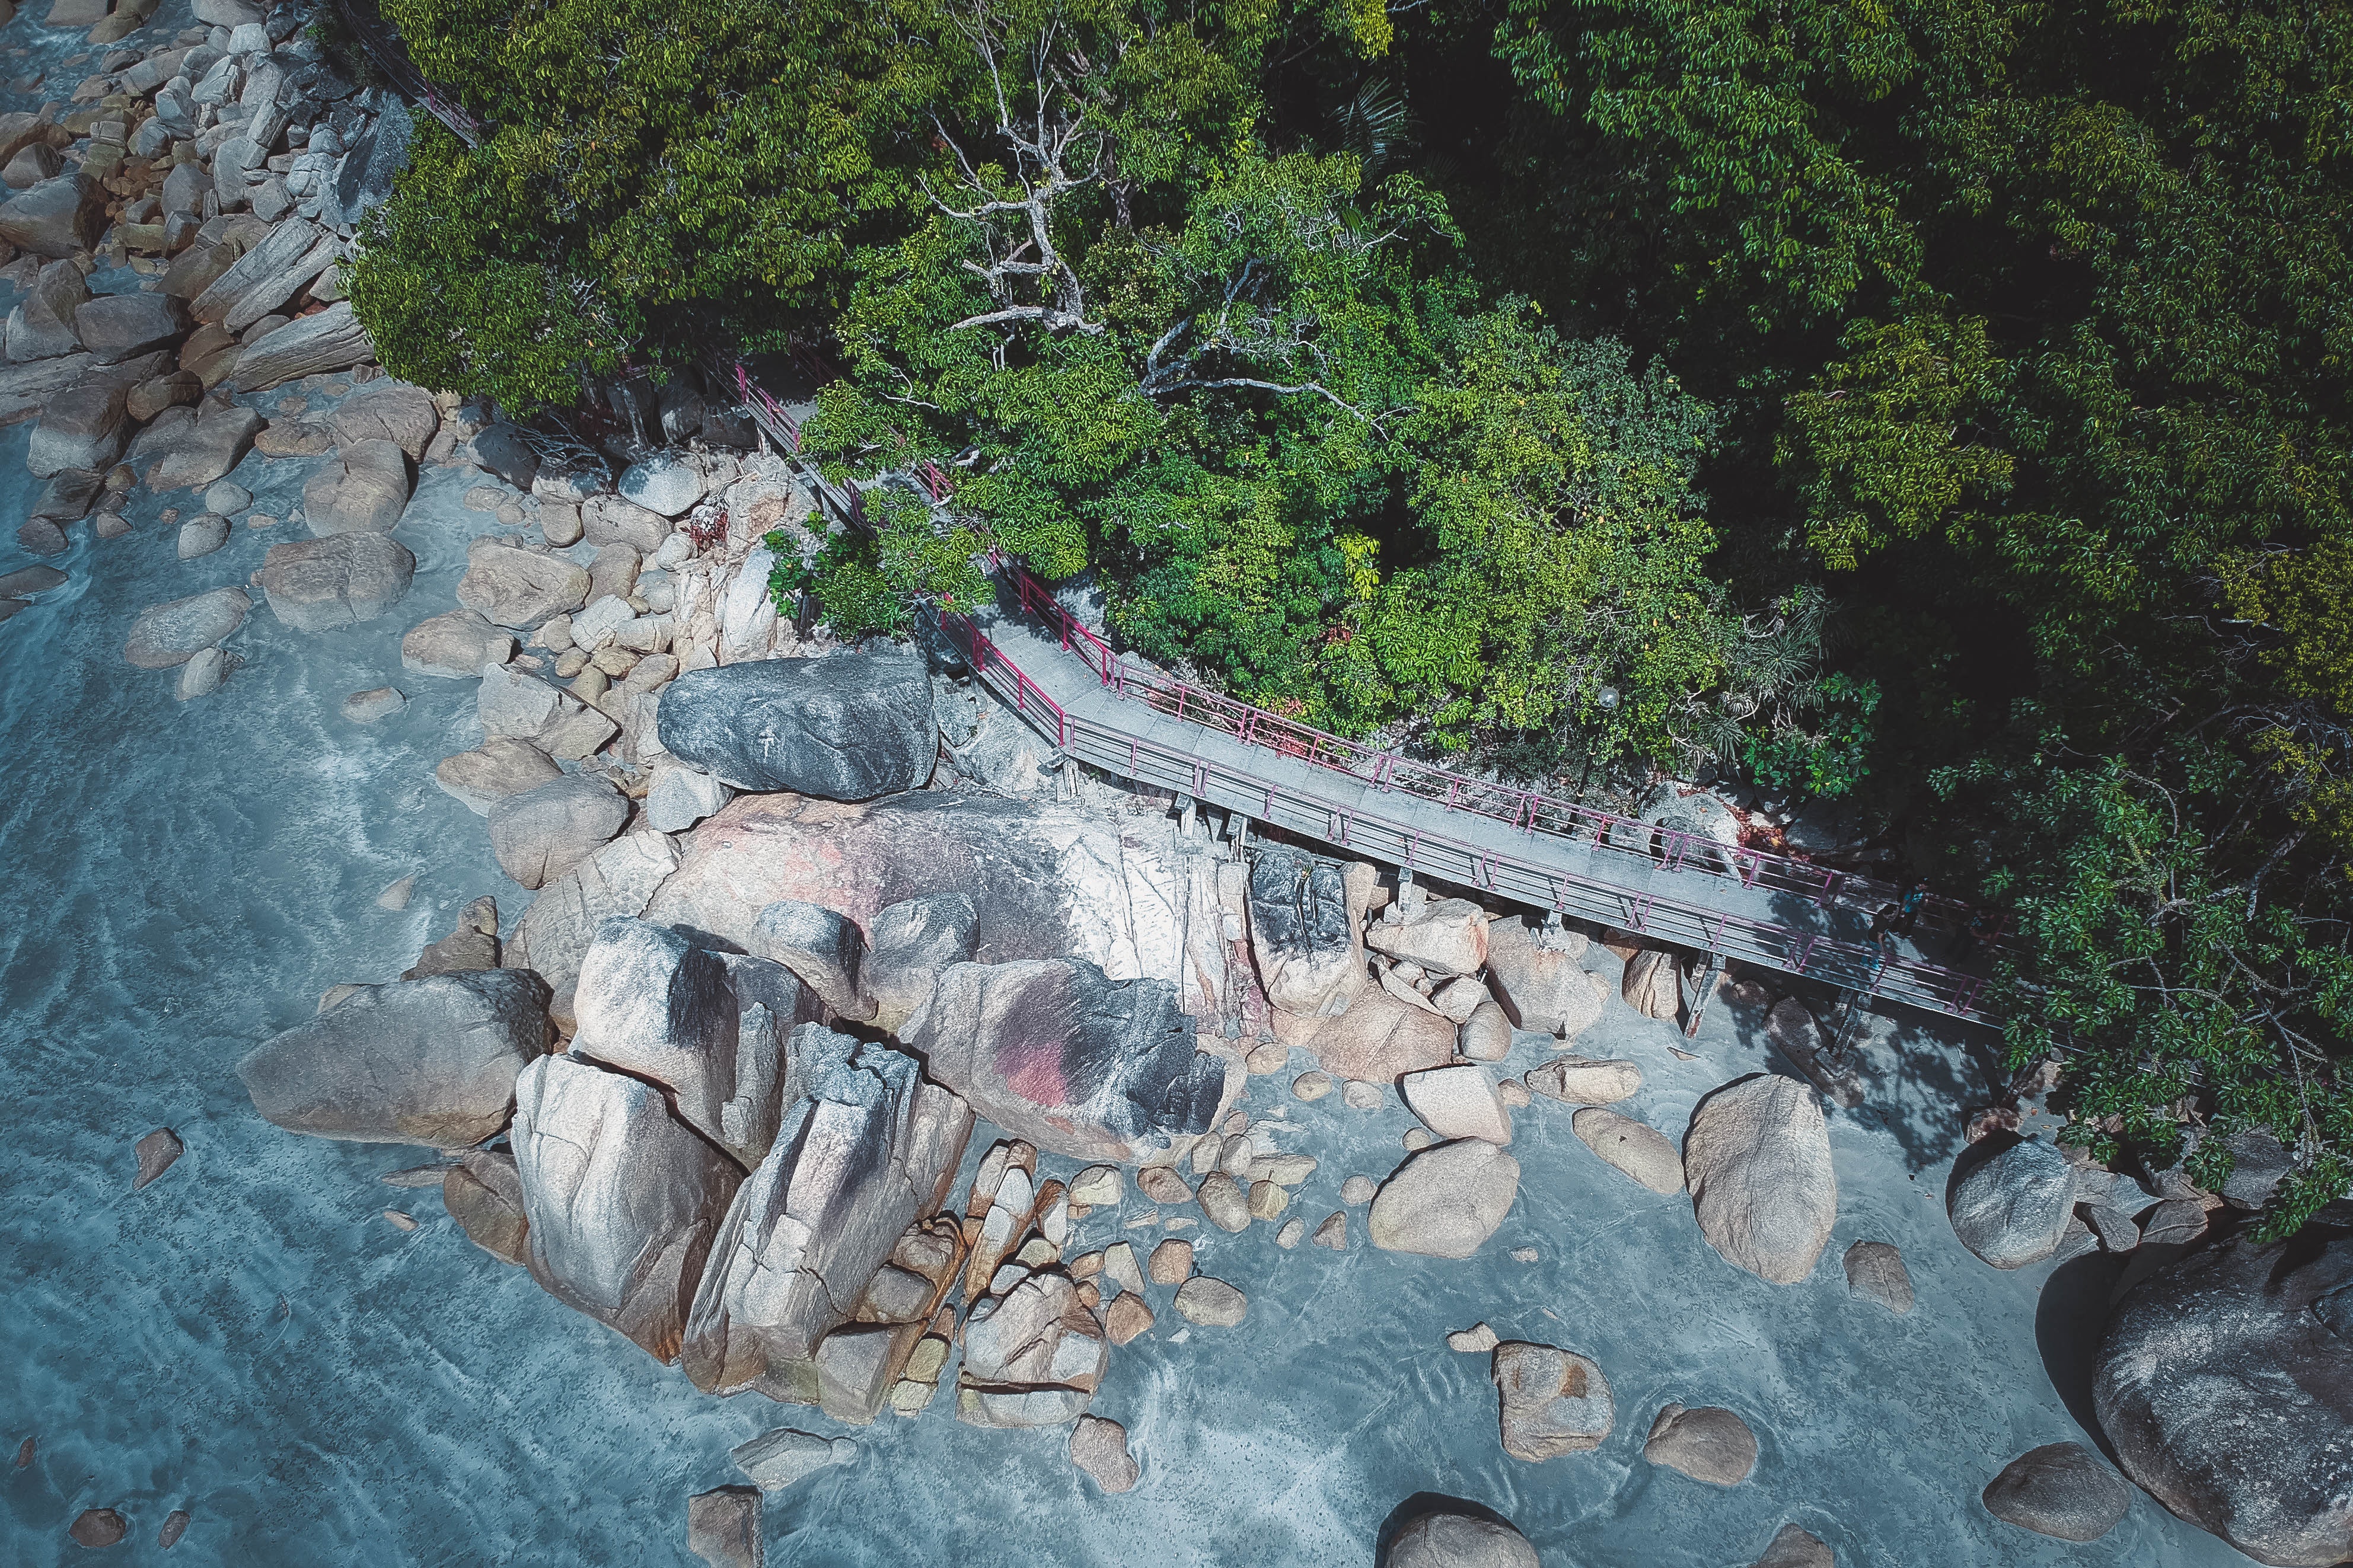
rock, geological phenomenon, tree, outcrop, bedrock, geology, formation, national park, landscape, terrain, state park, vacation, plant, adventure, forest, leisure, mountain, tourism